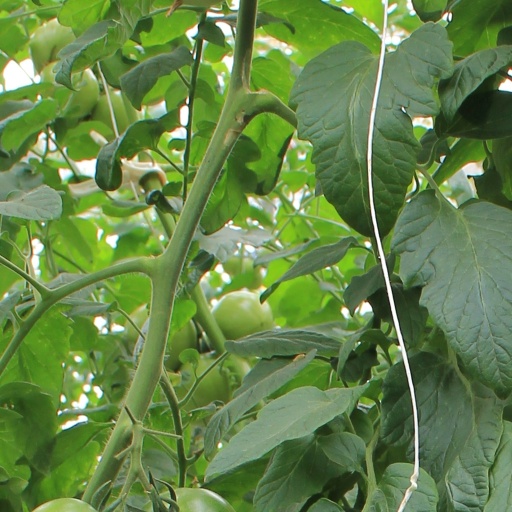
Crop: tomato